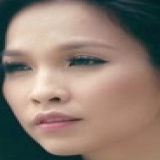
ca sĩ Hiền Thục